John Jones Maesygarnedd

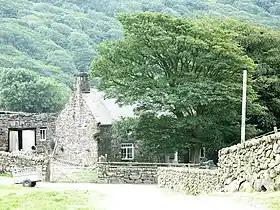
Maesygarnedd, Llanbedr, Merionethshire, in 2006

John Jones was born in about 1597, the son of Thomas ab John or Jones and Ellen, daughter of Robert Wynn ap Jevan esq. of Taltreuddyn, at Maes-y-Garnedd (or Maesygarnedd), Llanbedr in Merionethshire, Wales. Jones is often surnamed as Maesygarnedd, after the location of his residence in North Wales, and spoke Welsh with his family. During the English Civil War, Jones served in the Parliamentarian forces in Wales, and was described as a colonel in 1646 while negotiating the surrender of Anglesey in June 1646. In 1648, Jones helped to suppress Sir John Owen's rising, and was thanked by the House of Commons for his share in the reconquest of Anglesey, and was voted £2,000 on account of his arrears of pay. He was returned to the Long Parliament in about 1647 for Merionethshire.